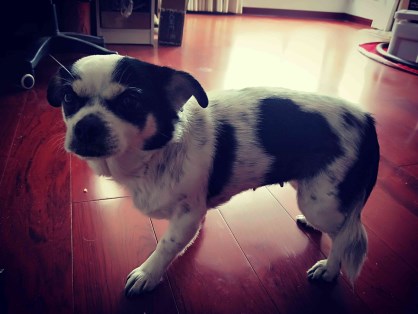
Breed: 3336-n000121-chinese_rural_dog